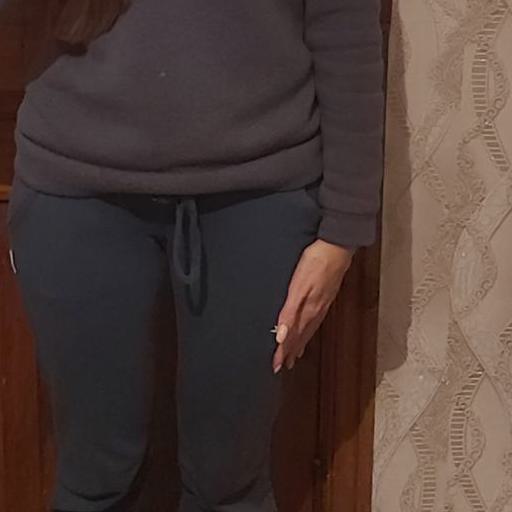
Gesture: no_gesture